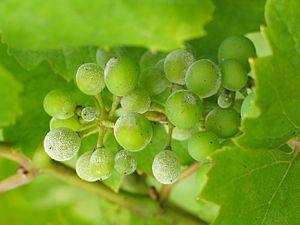
La viticulture est l'activité agricole consistant à cultiver une certaine variété de vigne produisant un fruit pour la consommation humaine : le raisin. Les vignes cultivées en viticulture sont des cultivars de sous-espèces du genre Vitis dénommés cépages.
Cet article présente une liste des maladies de la vigne.
L'oïdium, appelé aussi pourriture blanche ou maladie du blanc, est le nom générique donné à une série de maladies cryptogamiques causées par la forme asexuée de certains champignons ascomycètes appartenant à l'ordre des Erysiphales et à la famille des érysiphacées.